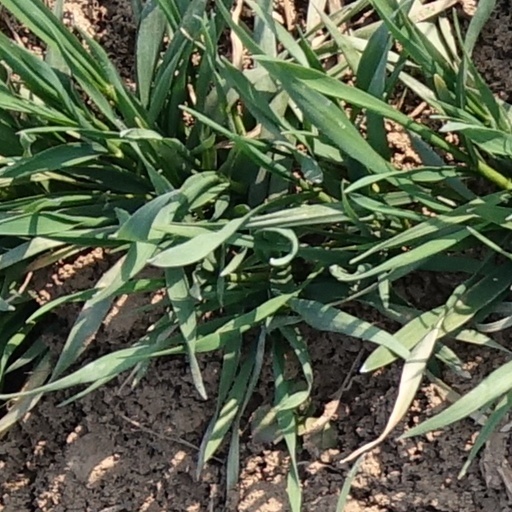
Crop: wheat